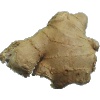
Label: Ginger Root 1